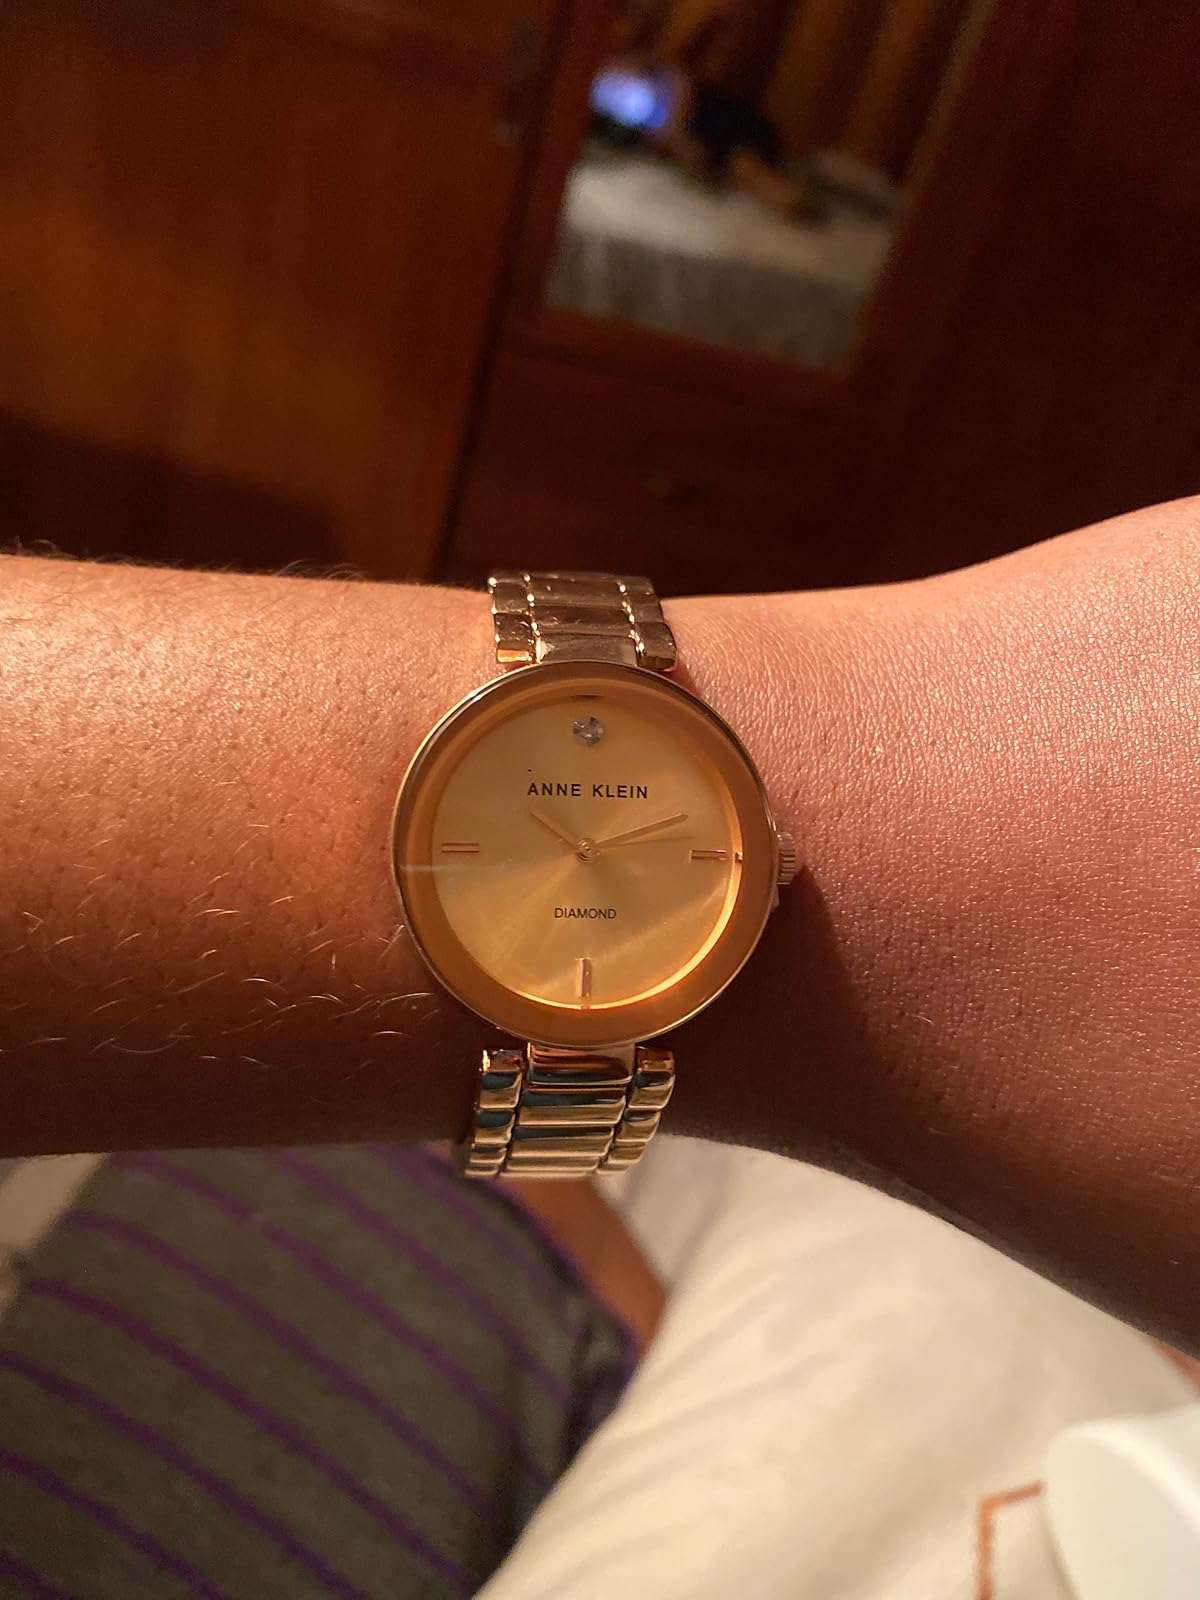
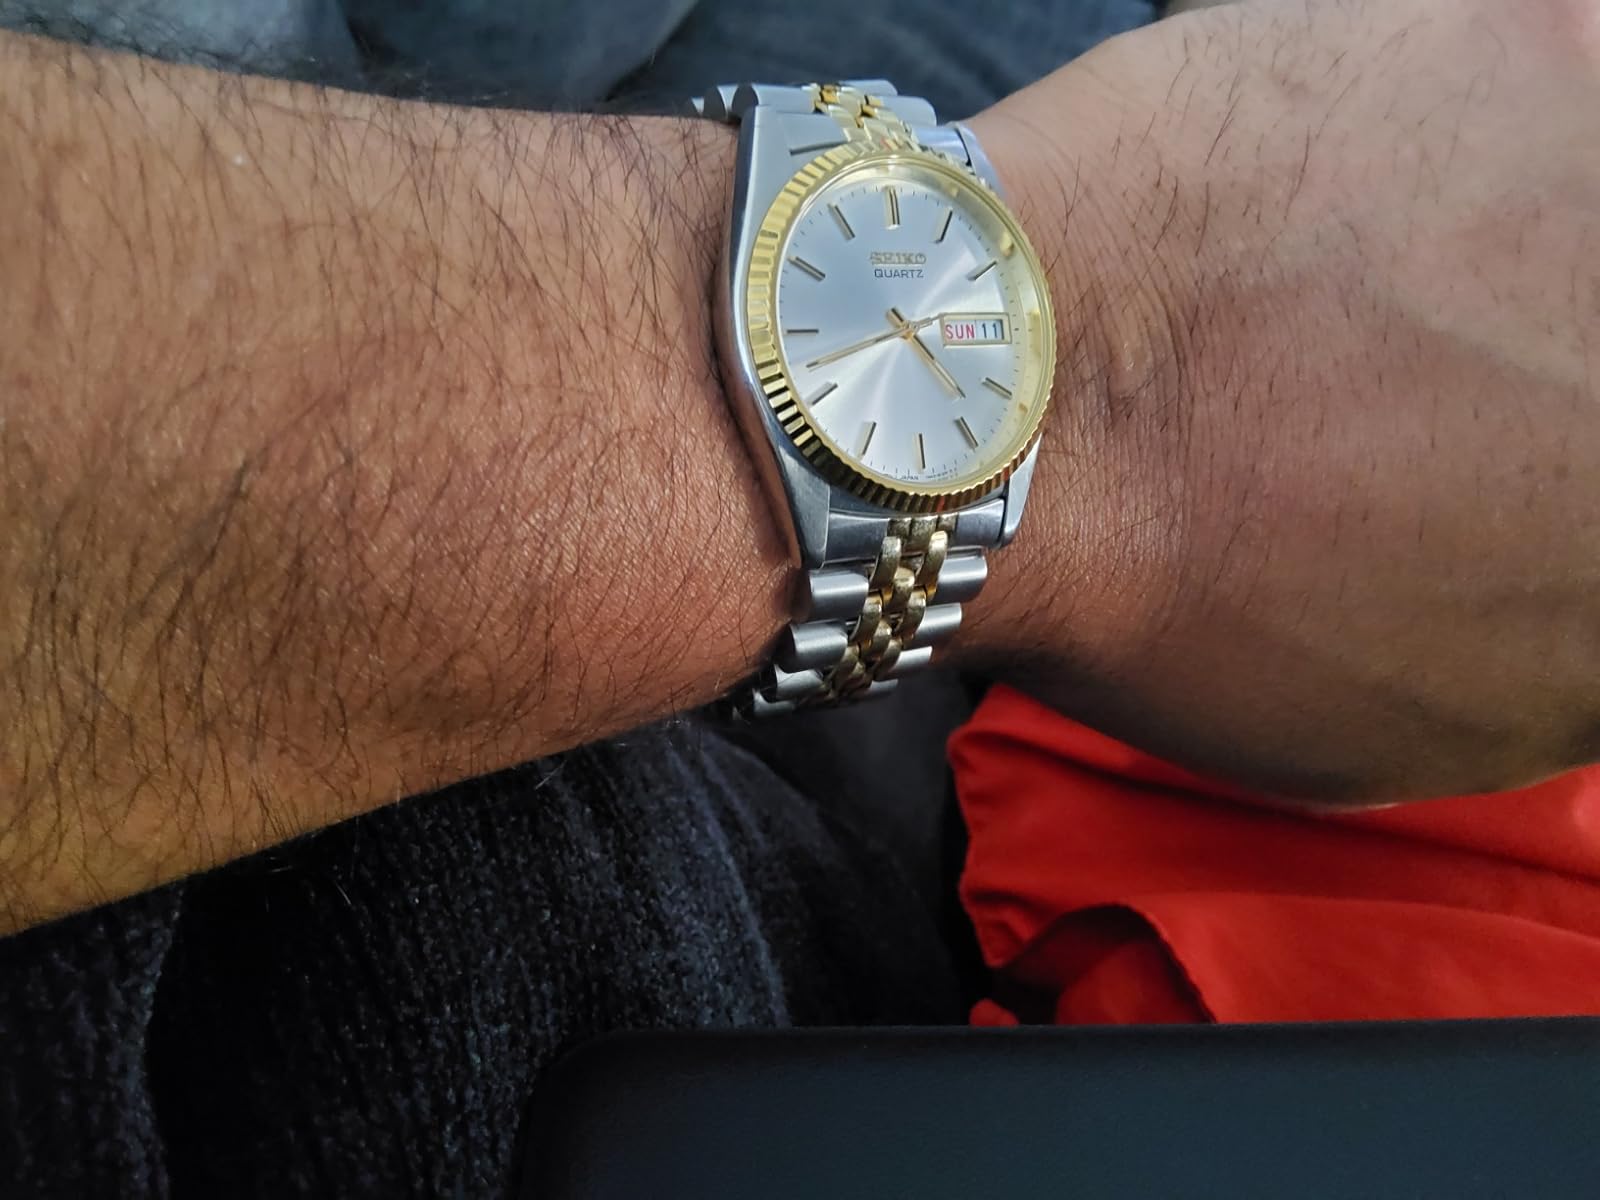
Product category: accessories_watch
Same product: no